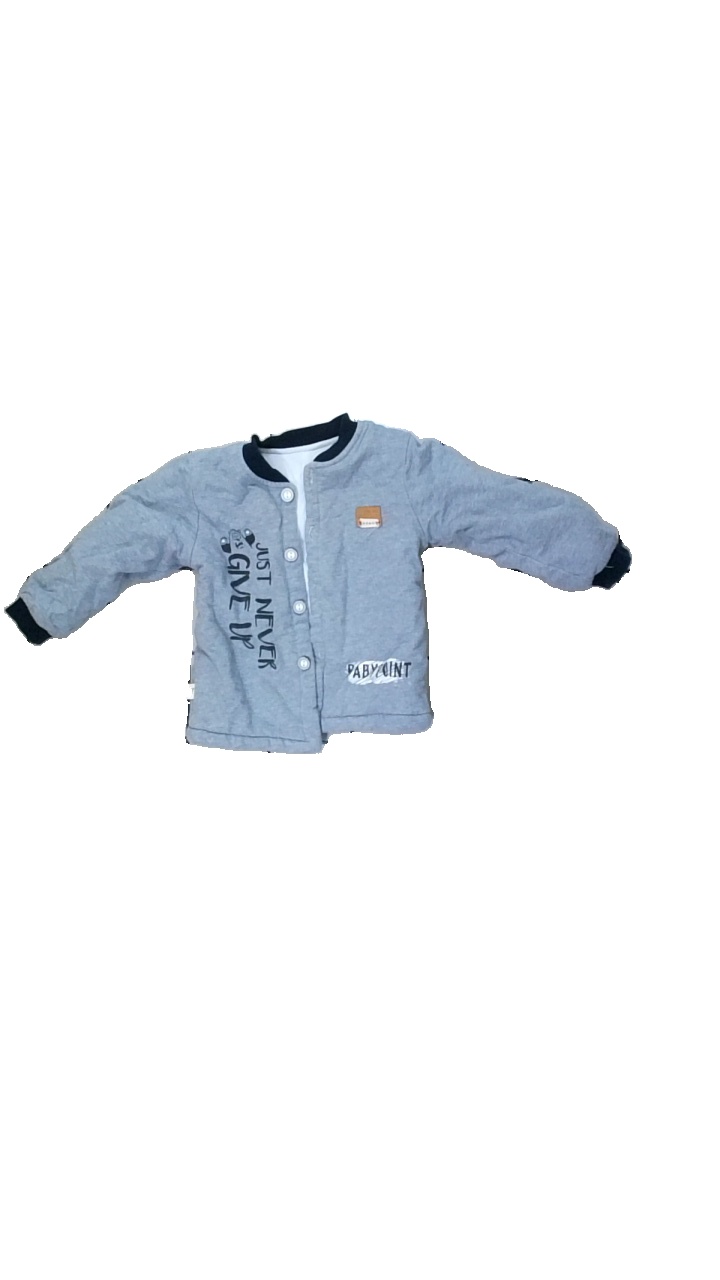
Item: Jacket (Children)
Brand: Babypoint
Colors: Blue
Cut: Regular
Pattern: Logo print
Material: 100% cotton
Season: Spring
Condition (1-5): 5
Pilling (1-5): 5
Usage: Reuse
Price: <50